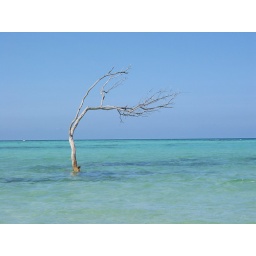
Taken 2002 at Jucidia beach in northern Cuba. No idea how this tree managed to end up in the ocean...